Antonio Vodanovic

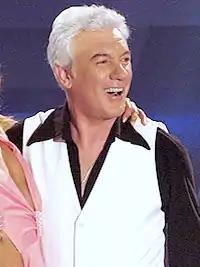
Antonio Vodanovic

Antonio Vodanovic (born March 2, 1949, in Santiago, Chile) is a Chilean television presenter known for being the presenter of Viña del Mar International Song Festival from 1976 to 2004. From the late 1970s to 1982 he was programming director of Televisión Nacional de Chile. In 1982 he renounced that position after an internal conflict in Televisión Nacional de Chile that emerged in the aftermath as consequence of the censorship of "Holocaust". On one occasion Vodanovic publicly praised dictator Augusto Pinochet and his wife Lucia Hiriart, who were in the public, on behalf of "the Chilean youth". Vodanovic was present in the Acto de Chacarillas in 1977, a ritualized pro-Pinochet act reminiscent of Francoist Spain.